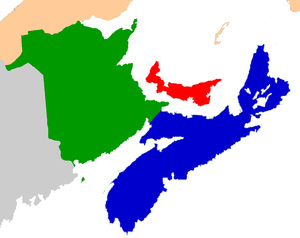
Maritime Provinser
De maritime provinser: New Brunswick (grøn), Nova Scotia (blå) og Prince Edward Island (rød)
De Maritime Provinser eller Havprovinserne i Canada betegner provinserne Nova Scotia, New Brunswick og Prince Edward Island.